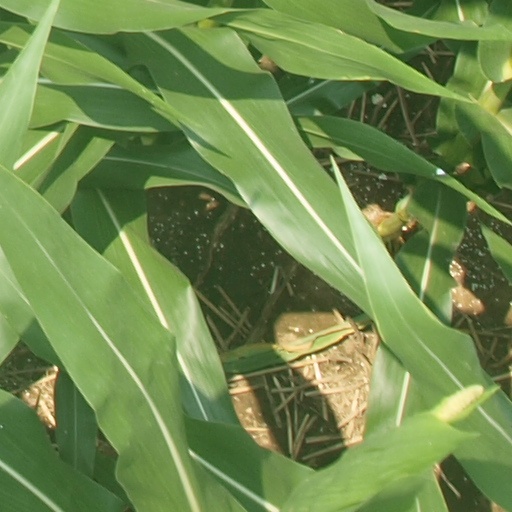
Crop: maize; corn